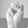
ASL letter: M